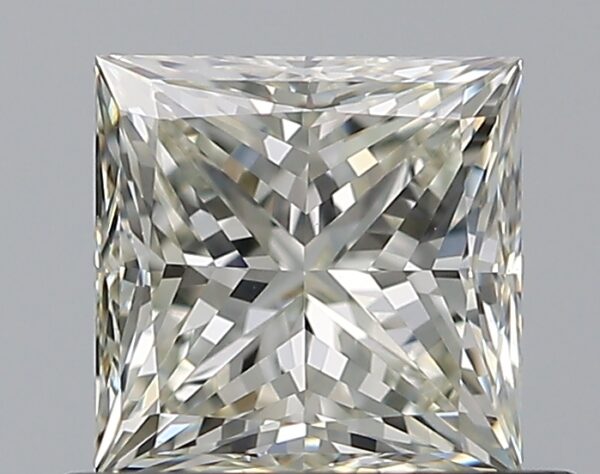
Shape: princess
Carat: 0.72
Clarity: VS1
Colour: K
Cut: EX
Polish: EX
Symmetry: VG
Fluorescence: N
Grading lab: GIA
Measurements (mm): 4.85 x 4.83 x 3.55